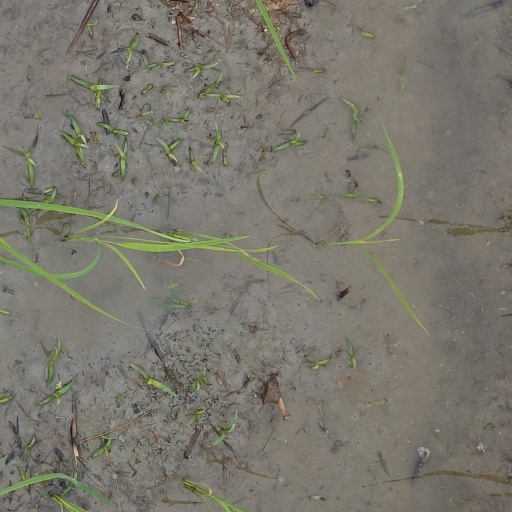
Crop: rice